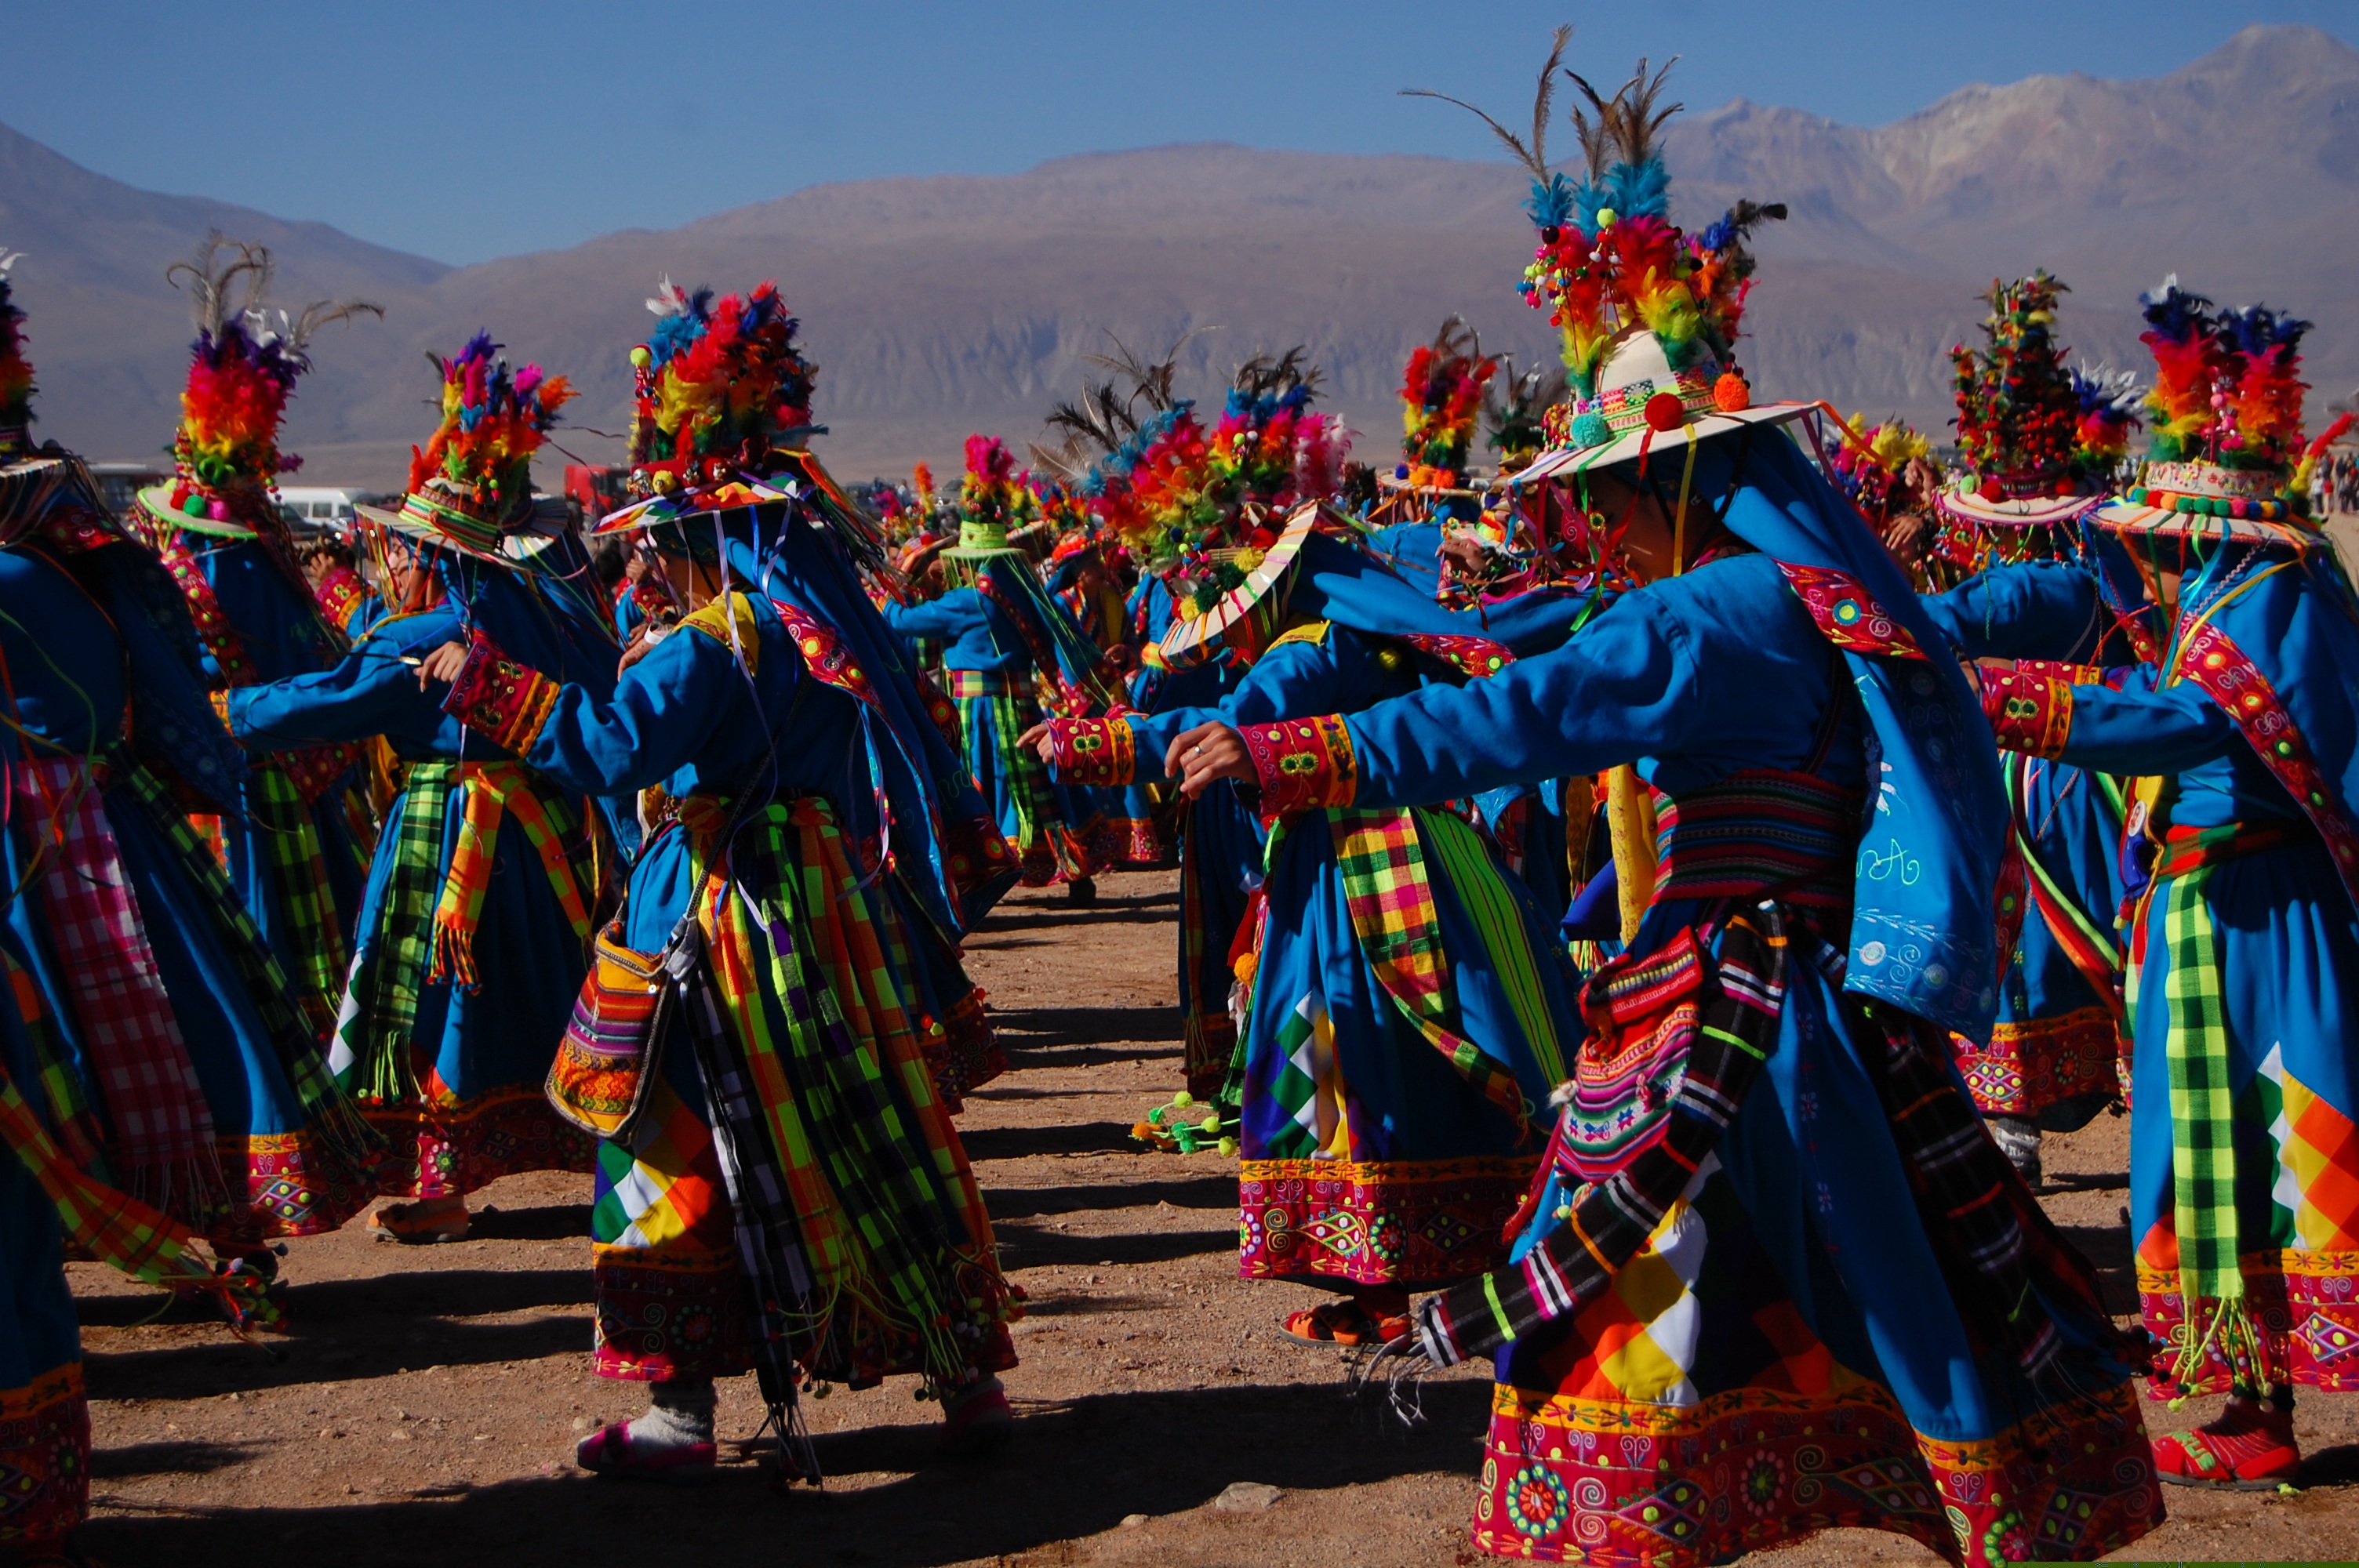
people, dance, carnival, color, chile, dancer, tribe, religious, north, festival, colors, dancers, temple, sports, dancing, event, tradition, andean, folk dance, danza folklorica, dressed folk, ayquina